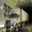
Label: truck